Describe the emotion expressed in this image:  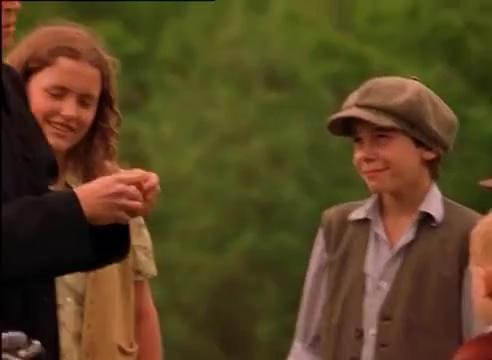
This person displays Suffering, valence and arousal with low intensity.